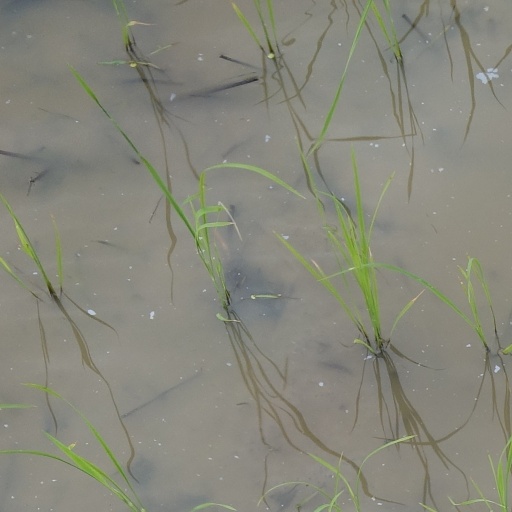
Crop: rice